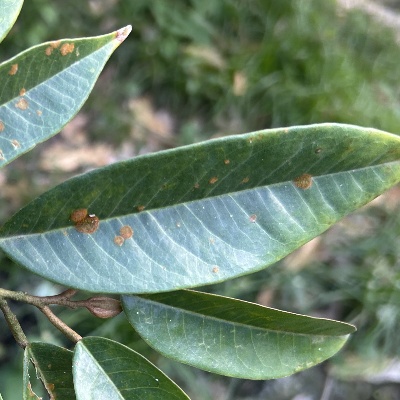
Label: Leaf_Algal